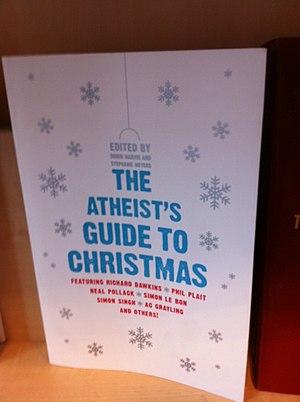
Couverture du livre
The Atheist's Guide to Christmas est un livre rédigé en 2009 par 42 athées célèbres, qui donnent des conseils sérieux ou drôles pour passer de belles fêtes de fin d'année. Il a atteint la première place des ventes du site Amazon lors de son lancement.